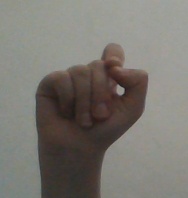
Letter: fa